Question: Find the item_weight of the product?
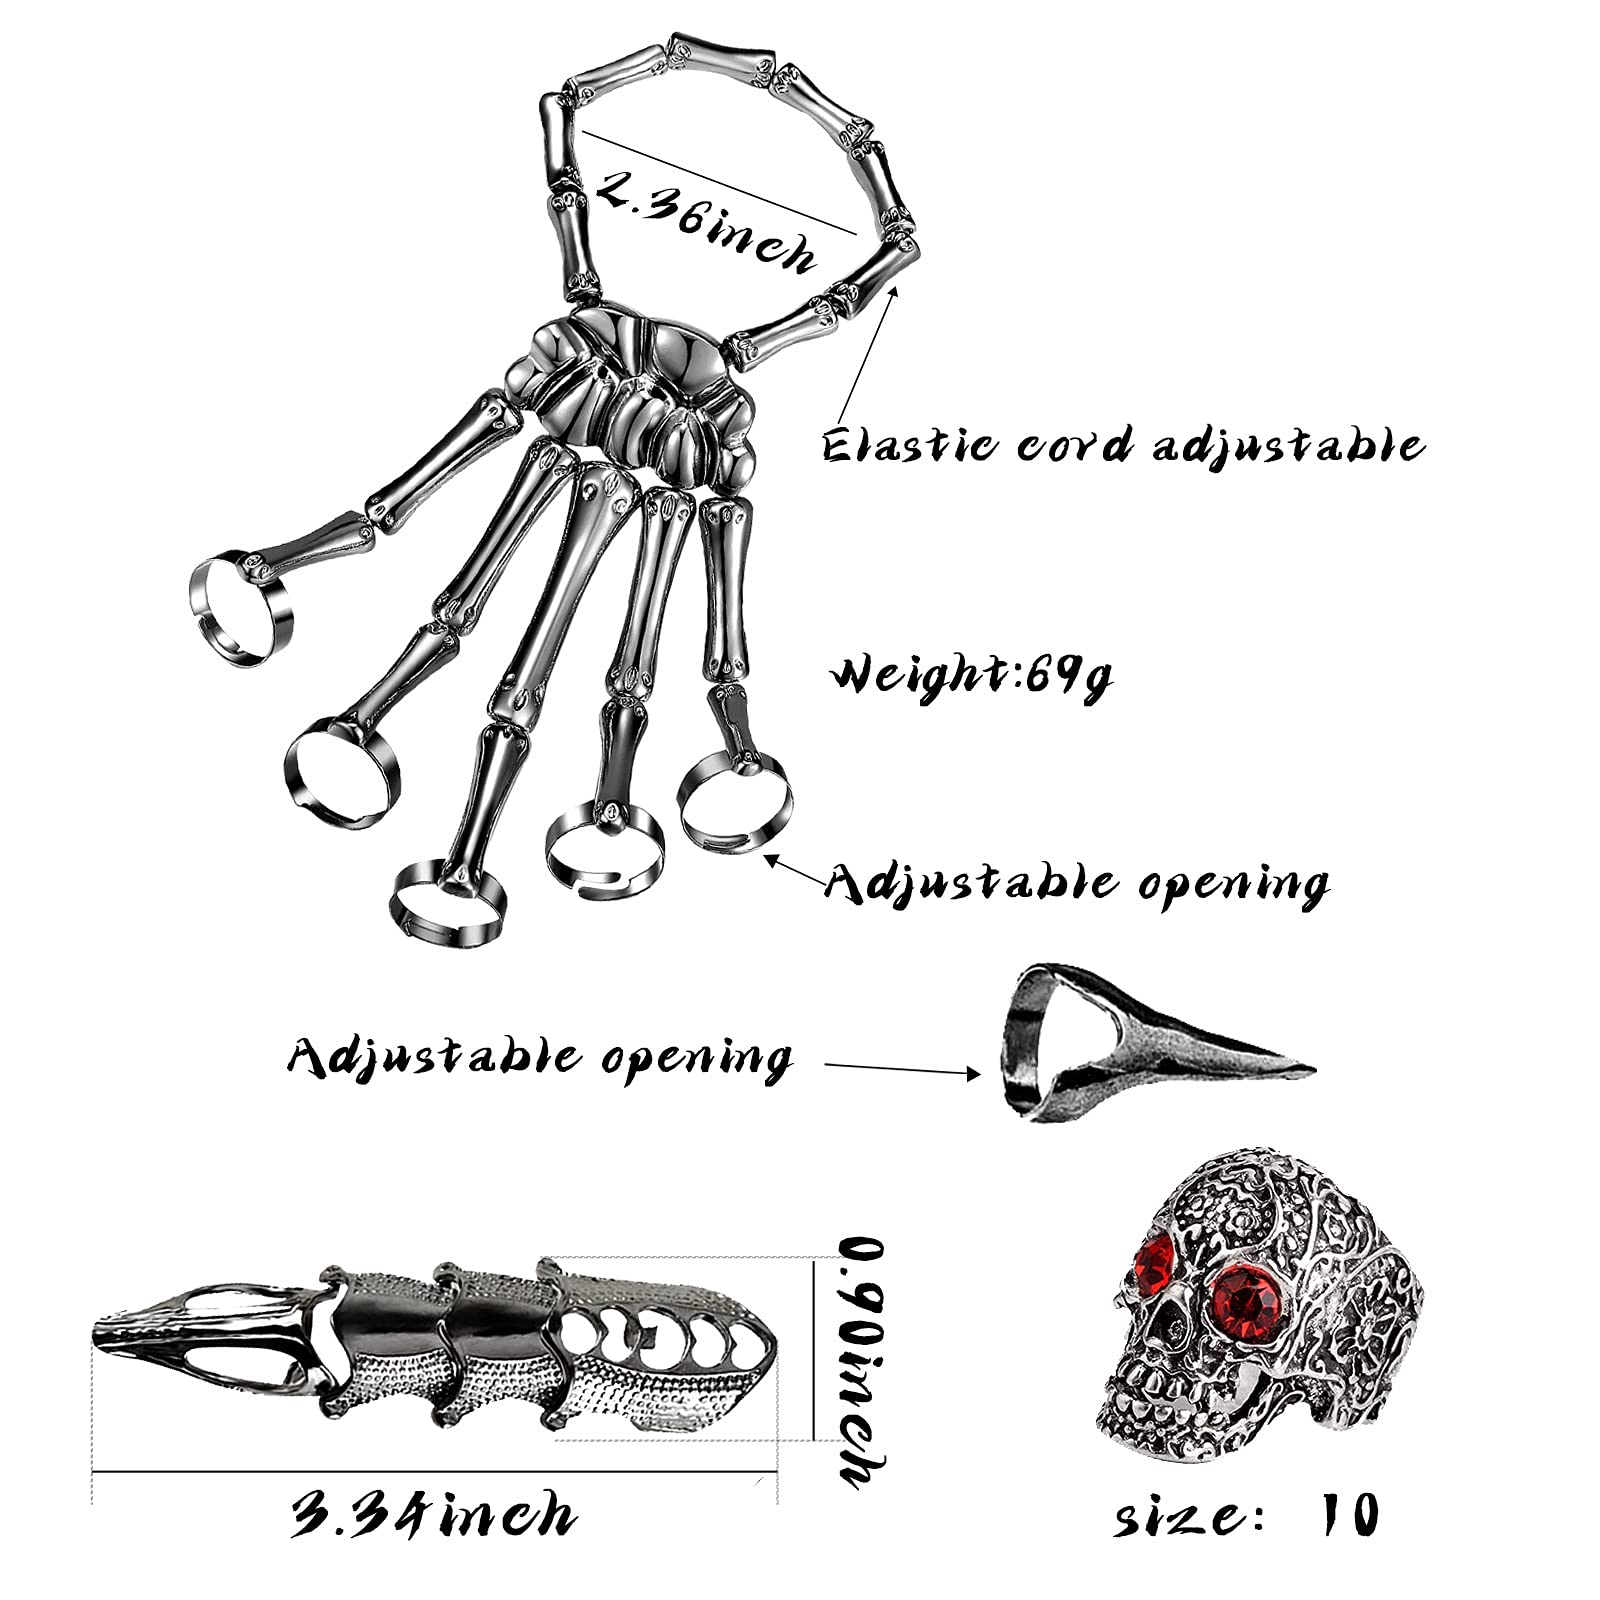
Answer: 69.0 gram